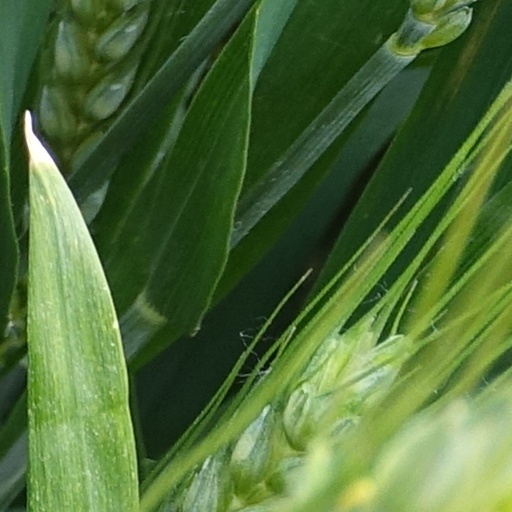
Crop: wheat